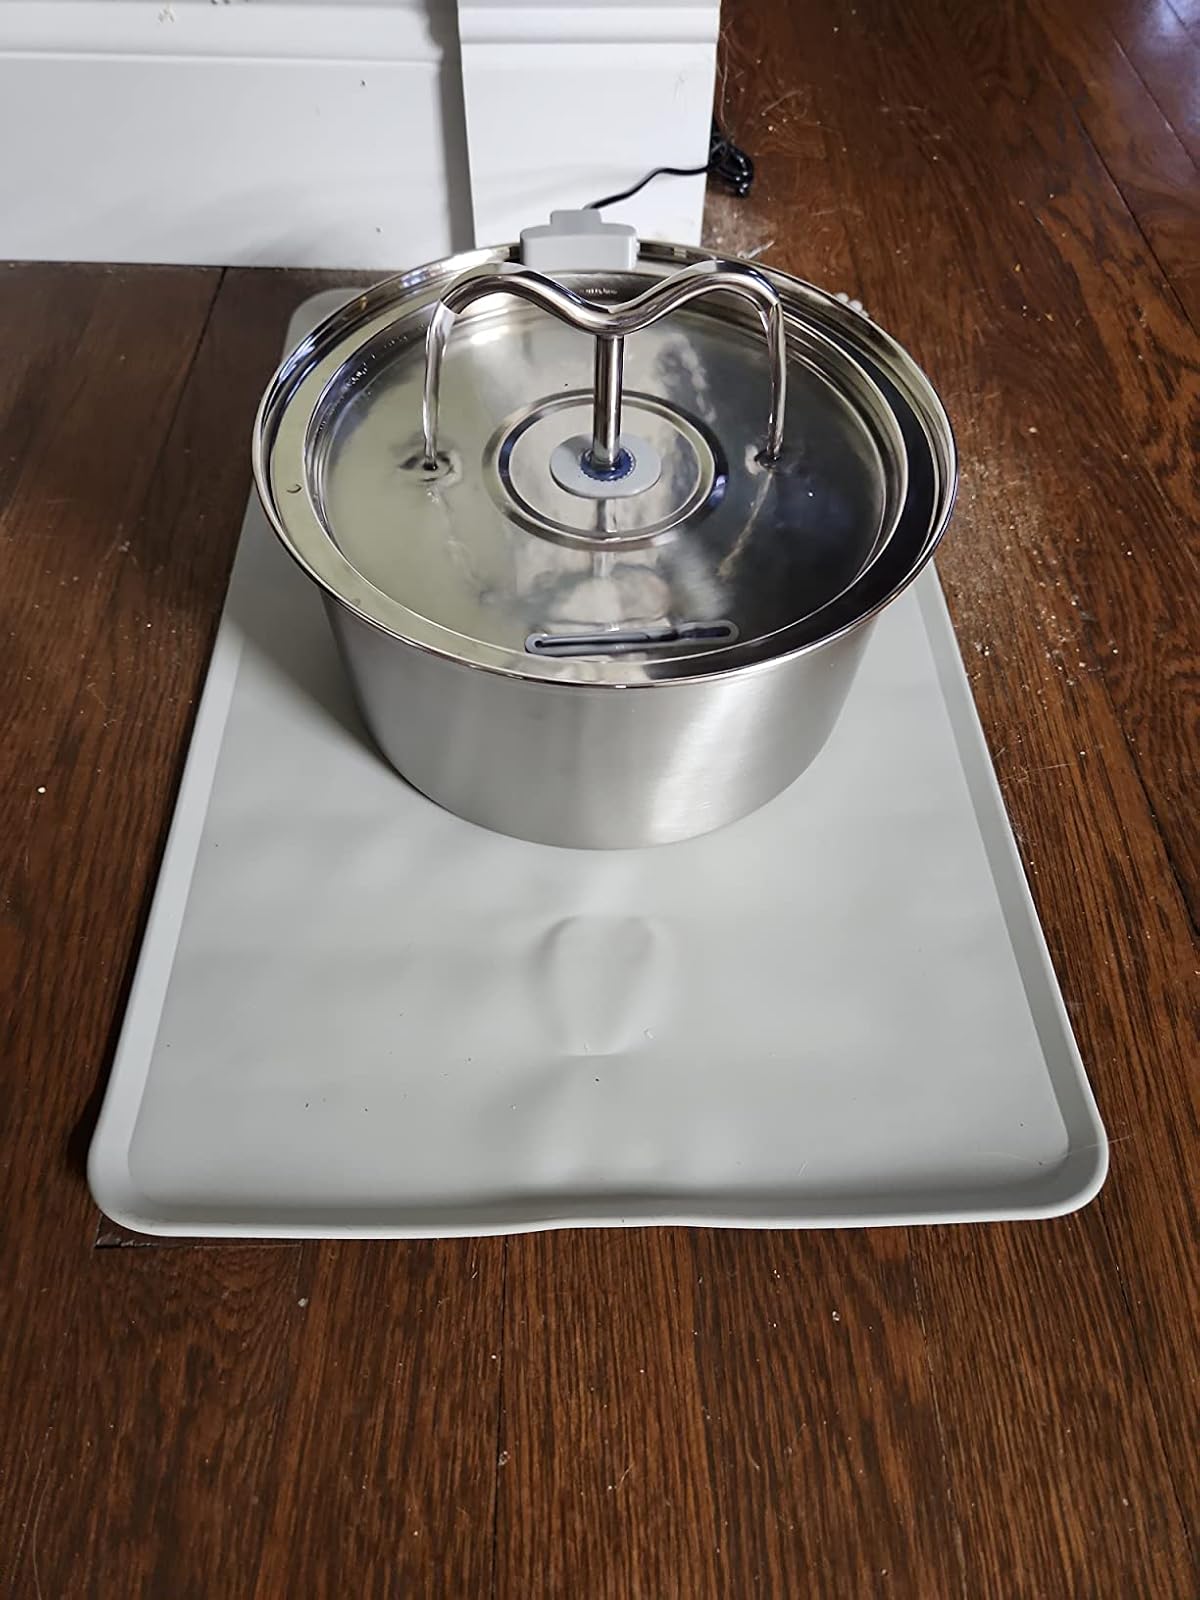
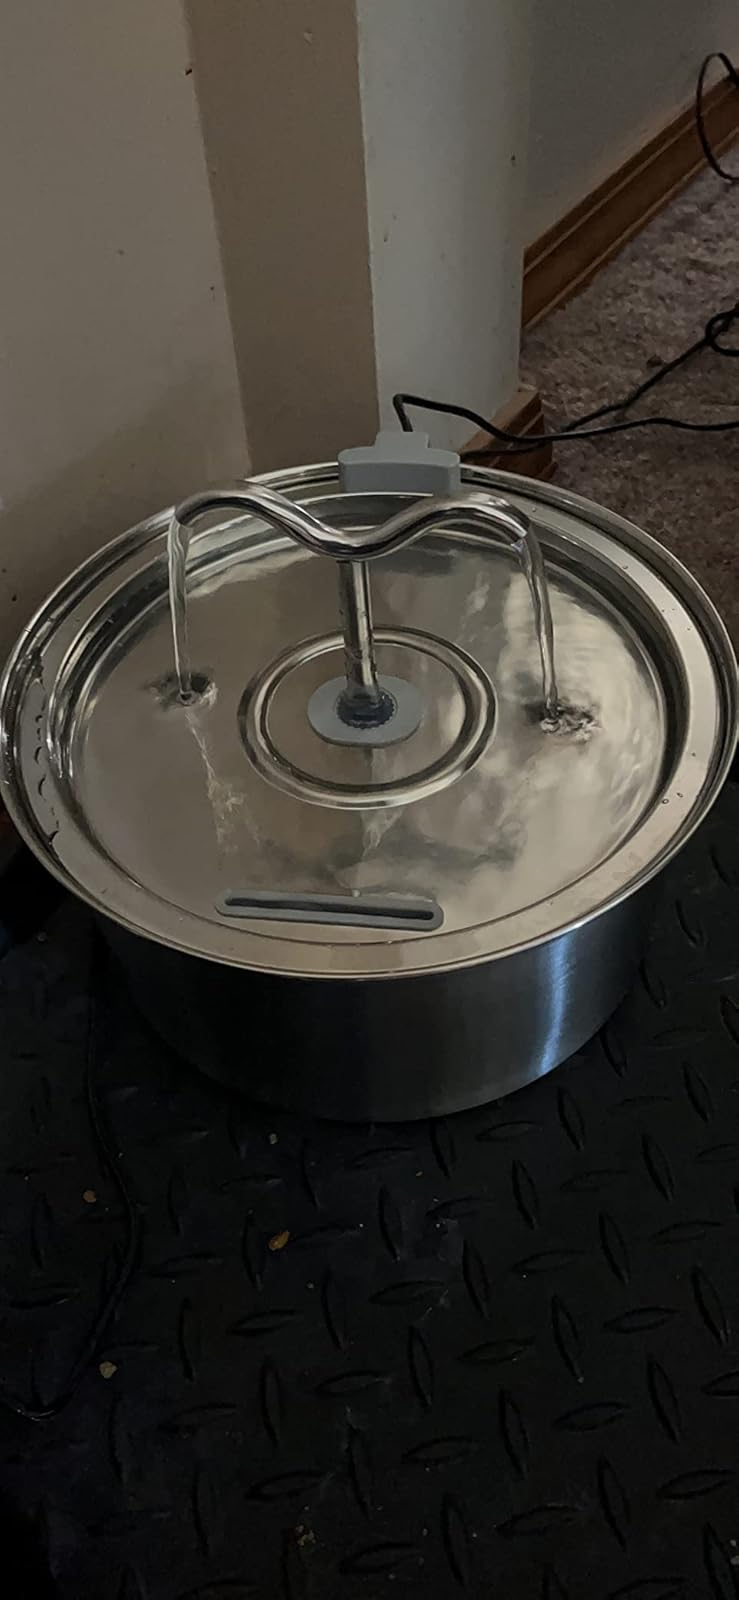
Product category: items_bowl
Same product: yes